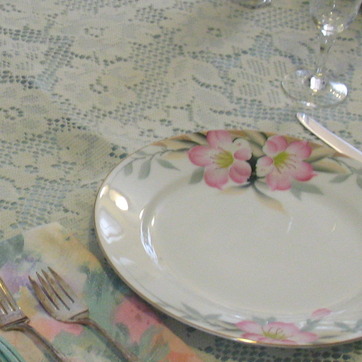
Material: ceramic